Hans Hahn (night fighter pilot)

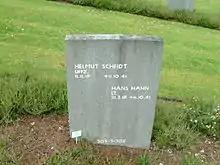
Graves of Hans Hahn (1919–1941) and Helmut Scheidt (1919–1941), Deutsch Soldatenfriedhof Cannock Chase, Staffordshire, England

Hans Hahn was killed near Grantham, England, on 11 October 1941 after his JU 88 collided with a RAF Oxford trainer aircraft he targeted. He is buried at Cannock Chase German war cemetery.